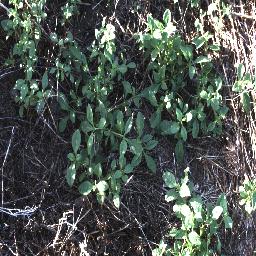
Label: negative